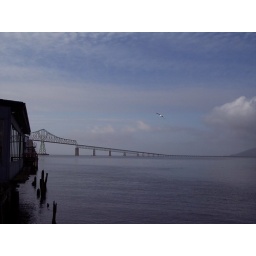
bridge over columbia river